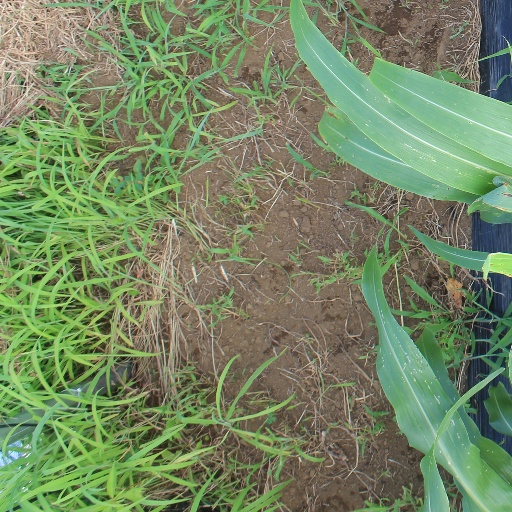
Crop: sorghum